Architecture of Letterkenny

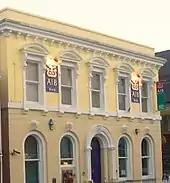
Allied Irish Bank

The Courthouse (1829) dominates the Upper Main Street. However, it is not actually on the Main Street itself, being located just off it. The Allied Irish Bank (1835) building (formerly the Royal Bank of Ireland) is located on Upper Main Street. Like many provincial Irish towns, Letterkenny has a number of large buildings housing banks. The Bank of Ireland (1874), designed by Timothy Hevey, is one such structure in the town. Located at the edge of the Market Square on the Main Street, it was originally constructed for the (now defunct) Hibernian Bank.